Nice CP station

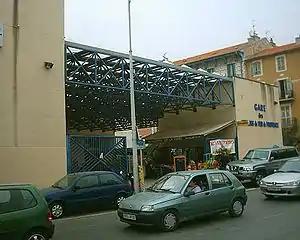
The front face of the station

Nice CP station (French: "Gare de Nice CP") is a small French railway station in Nice, France. It is the terminus of the Train des Pignes line, a metre-gauge railway which runs from Digne-les-Bains station to Nice and is operated by Chemins de Fer de Provence. The station was opened in December 1991, replacing the old Gare du Sud station which had been built in 1890. The old station was sold to the council because it was in a poor state of repair and the council had redevelopment plans for the area, making repairs to the station not financially worthwhile.